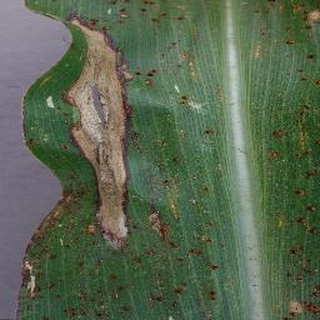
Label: corn_northern_leaf_blight